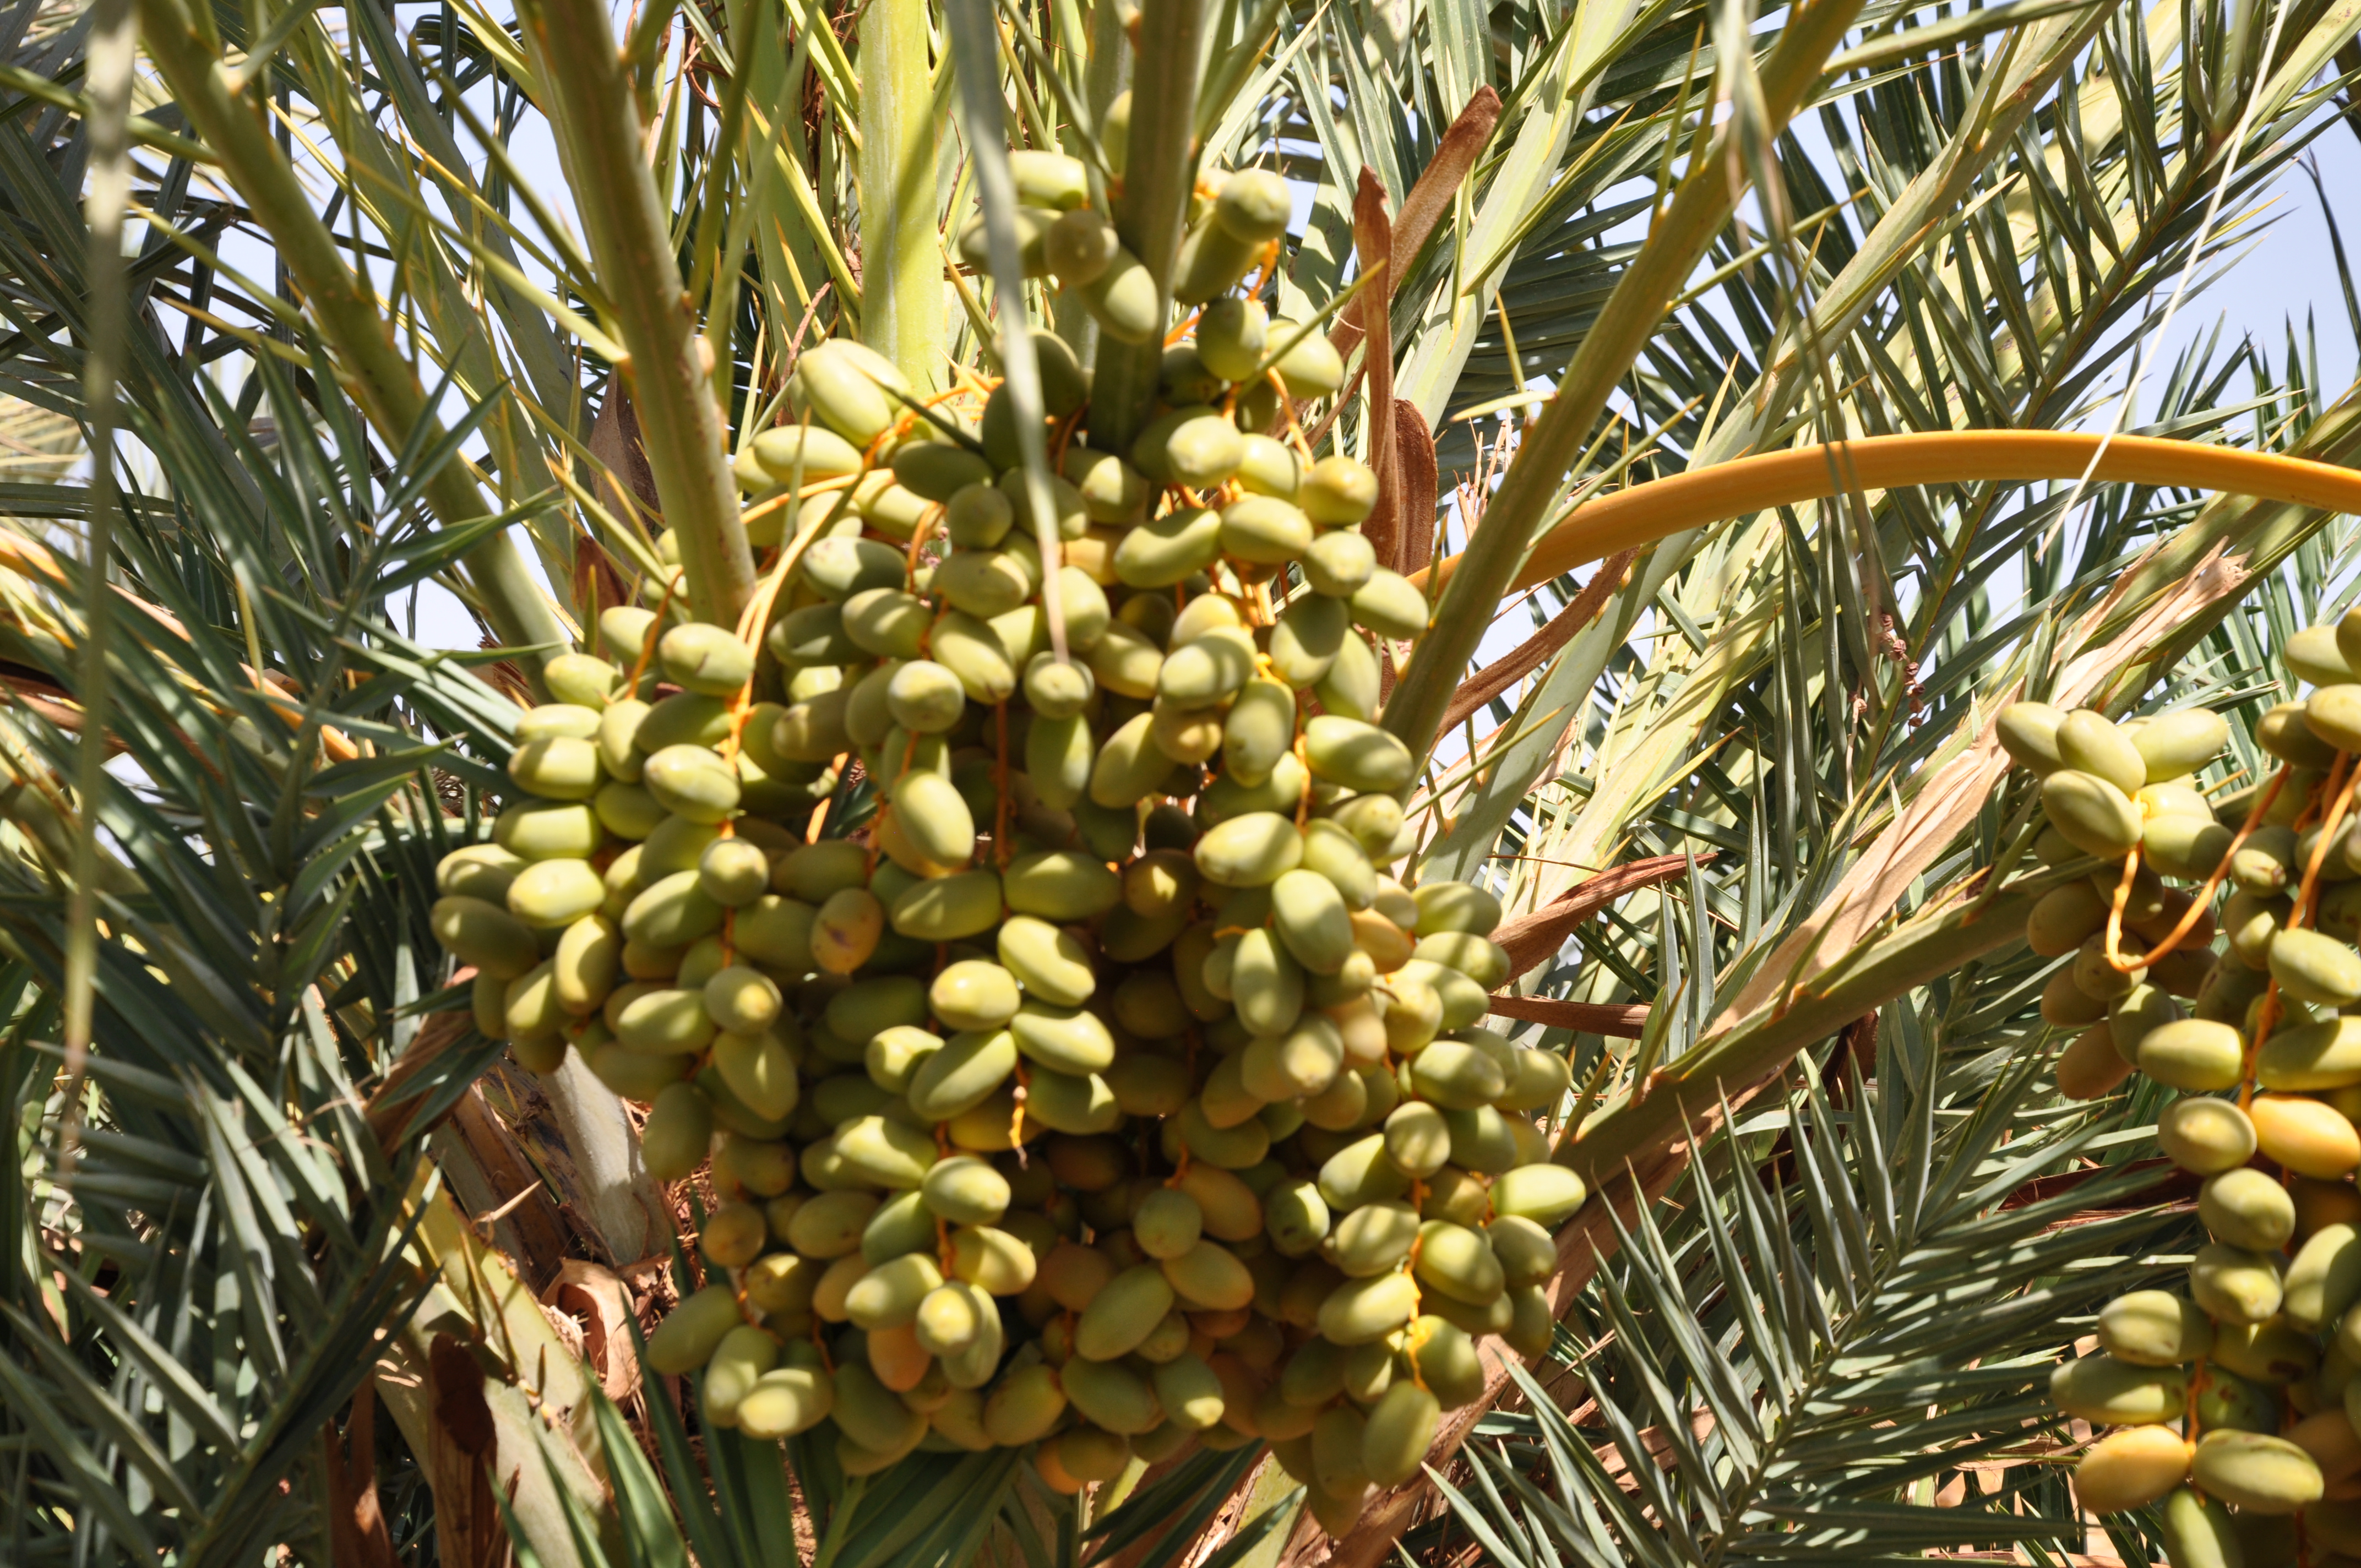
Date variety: Boumajhoul